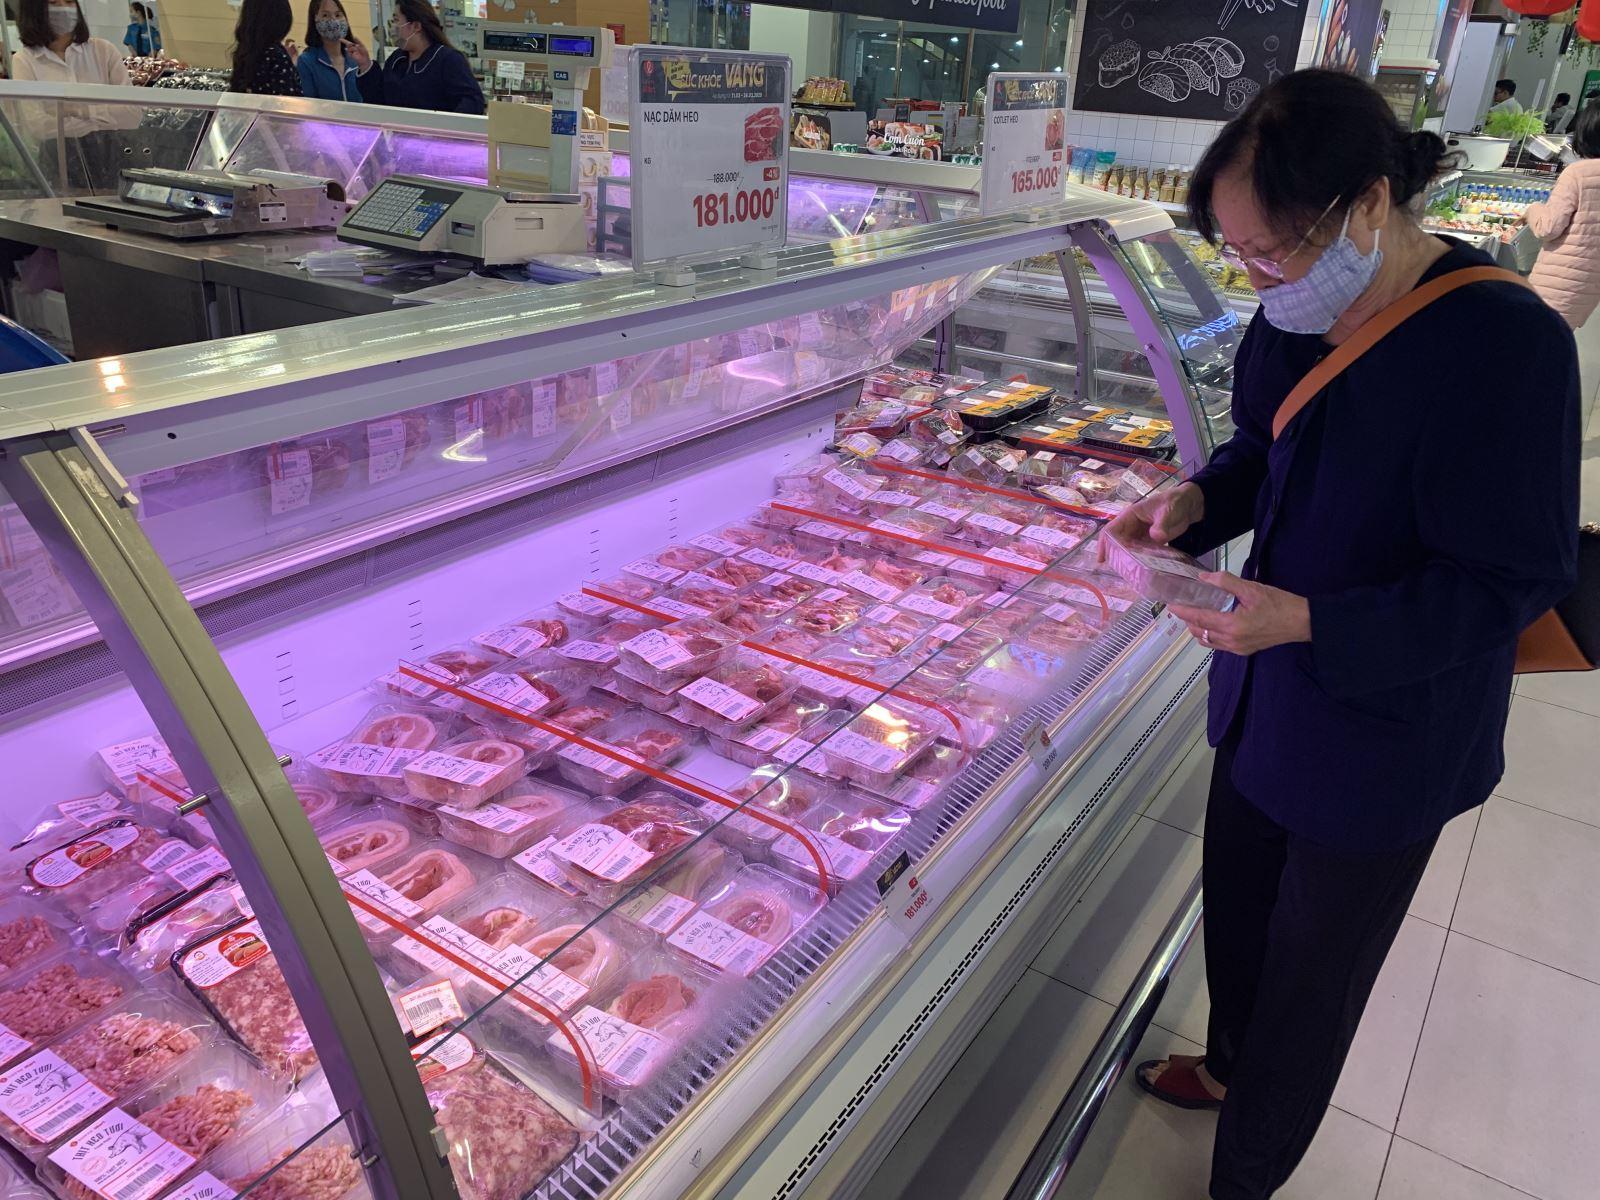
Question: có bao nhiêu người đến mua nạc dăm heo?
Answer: một người